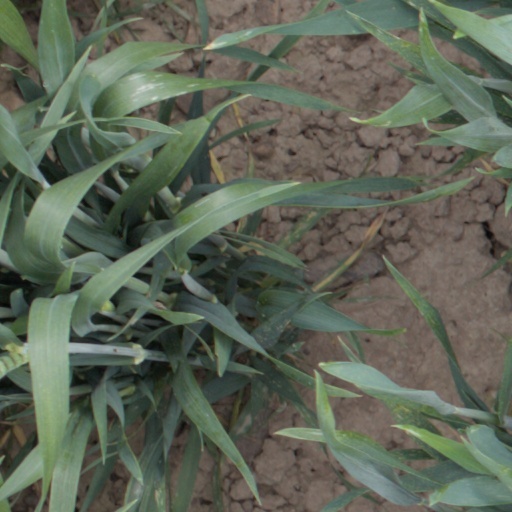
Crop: wheat